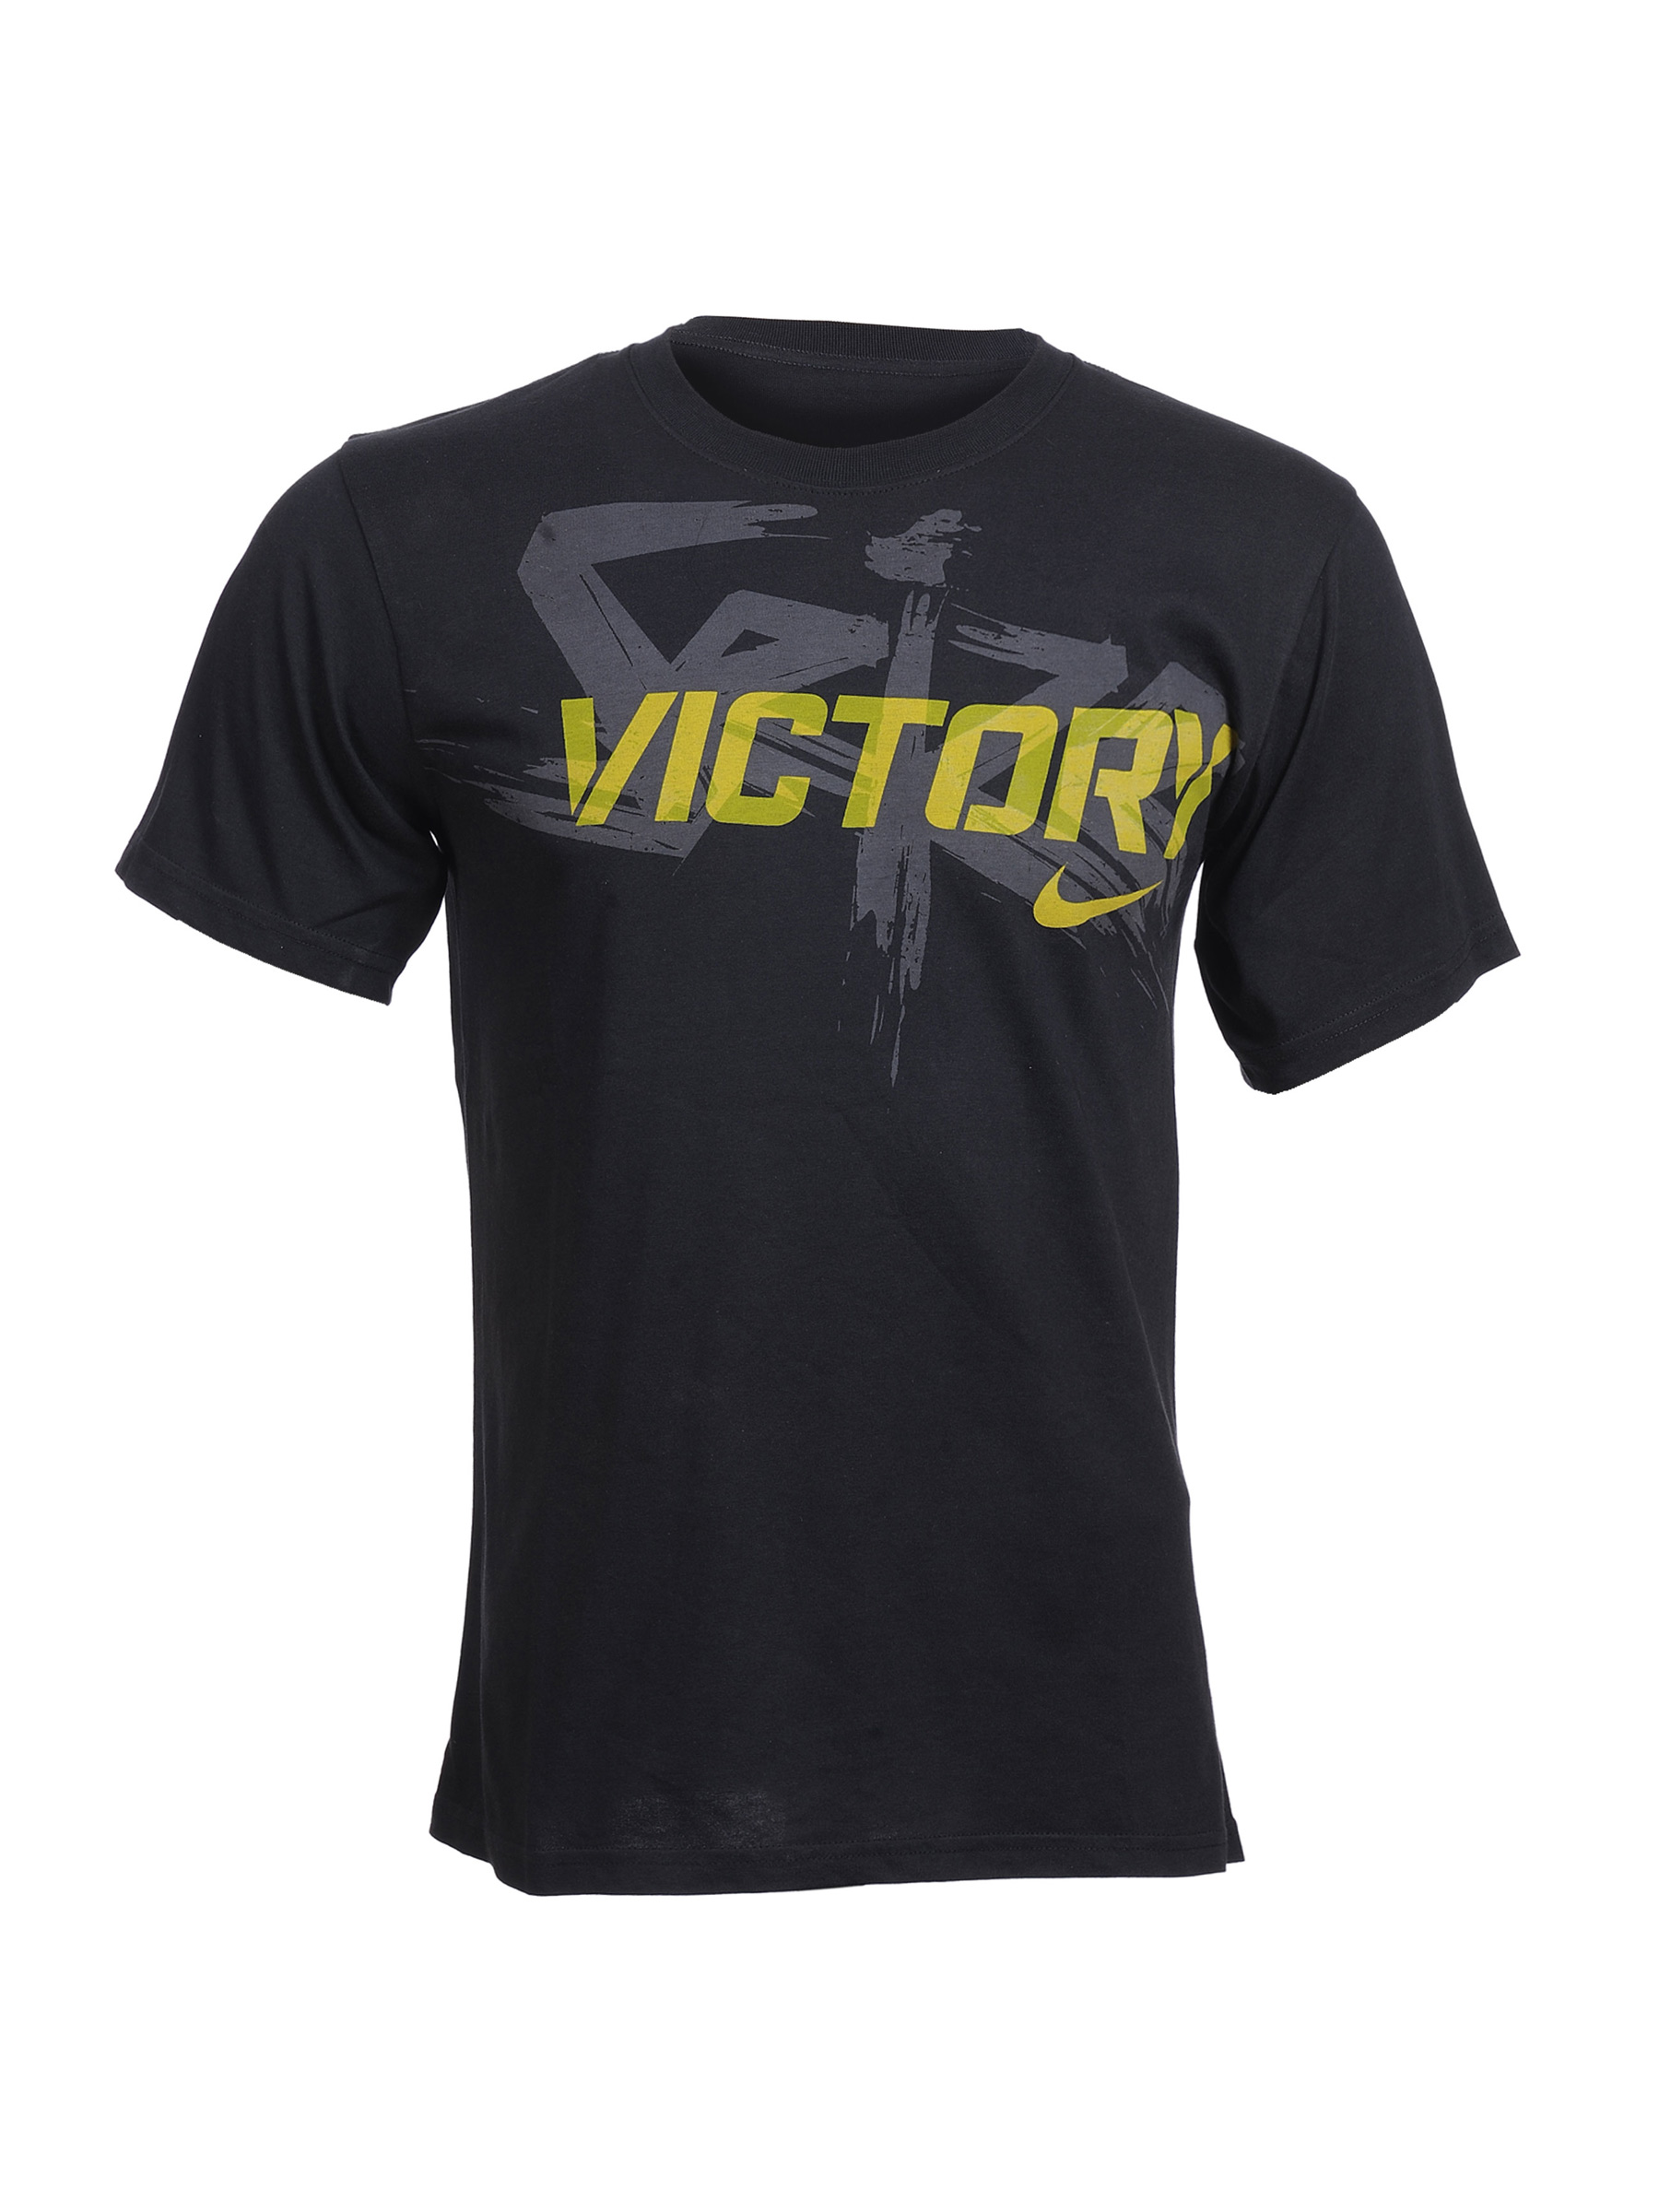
Nike Mens Seize Victory Black T-shirt
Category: Apparel / Topwear / Tshirts
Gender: Men
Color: Black
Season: Fall 2010
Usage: Sports